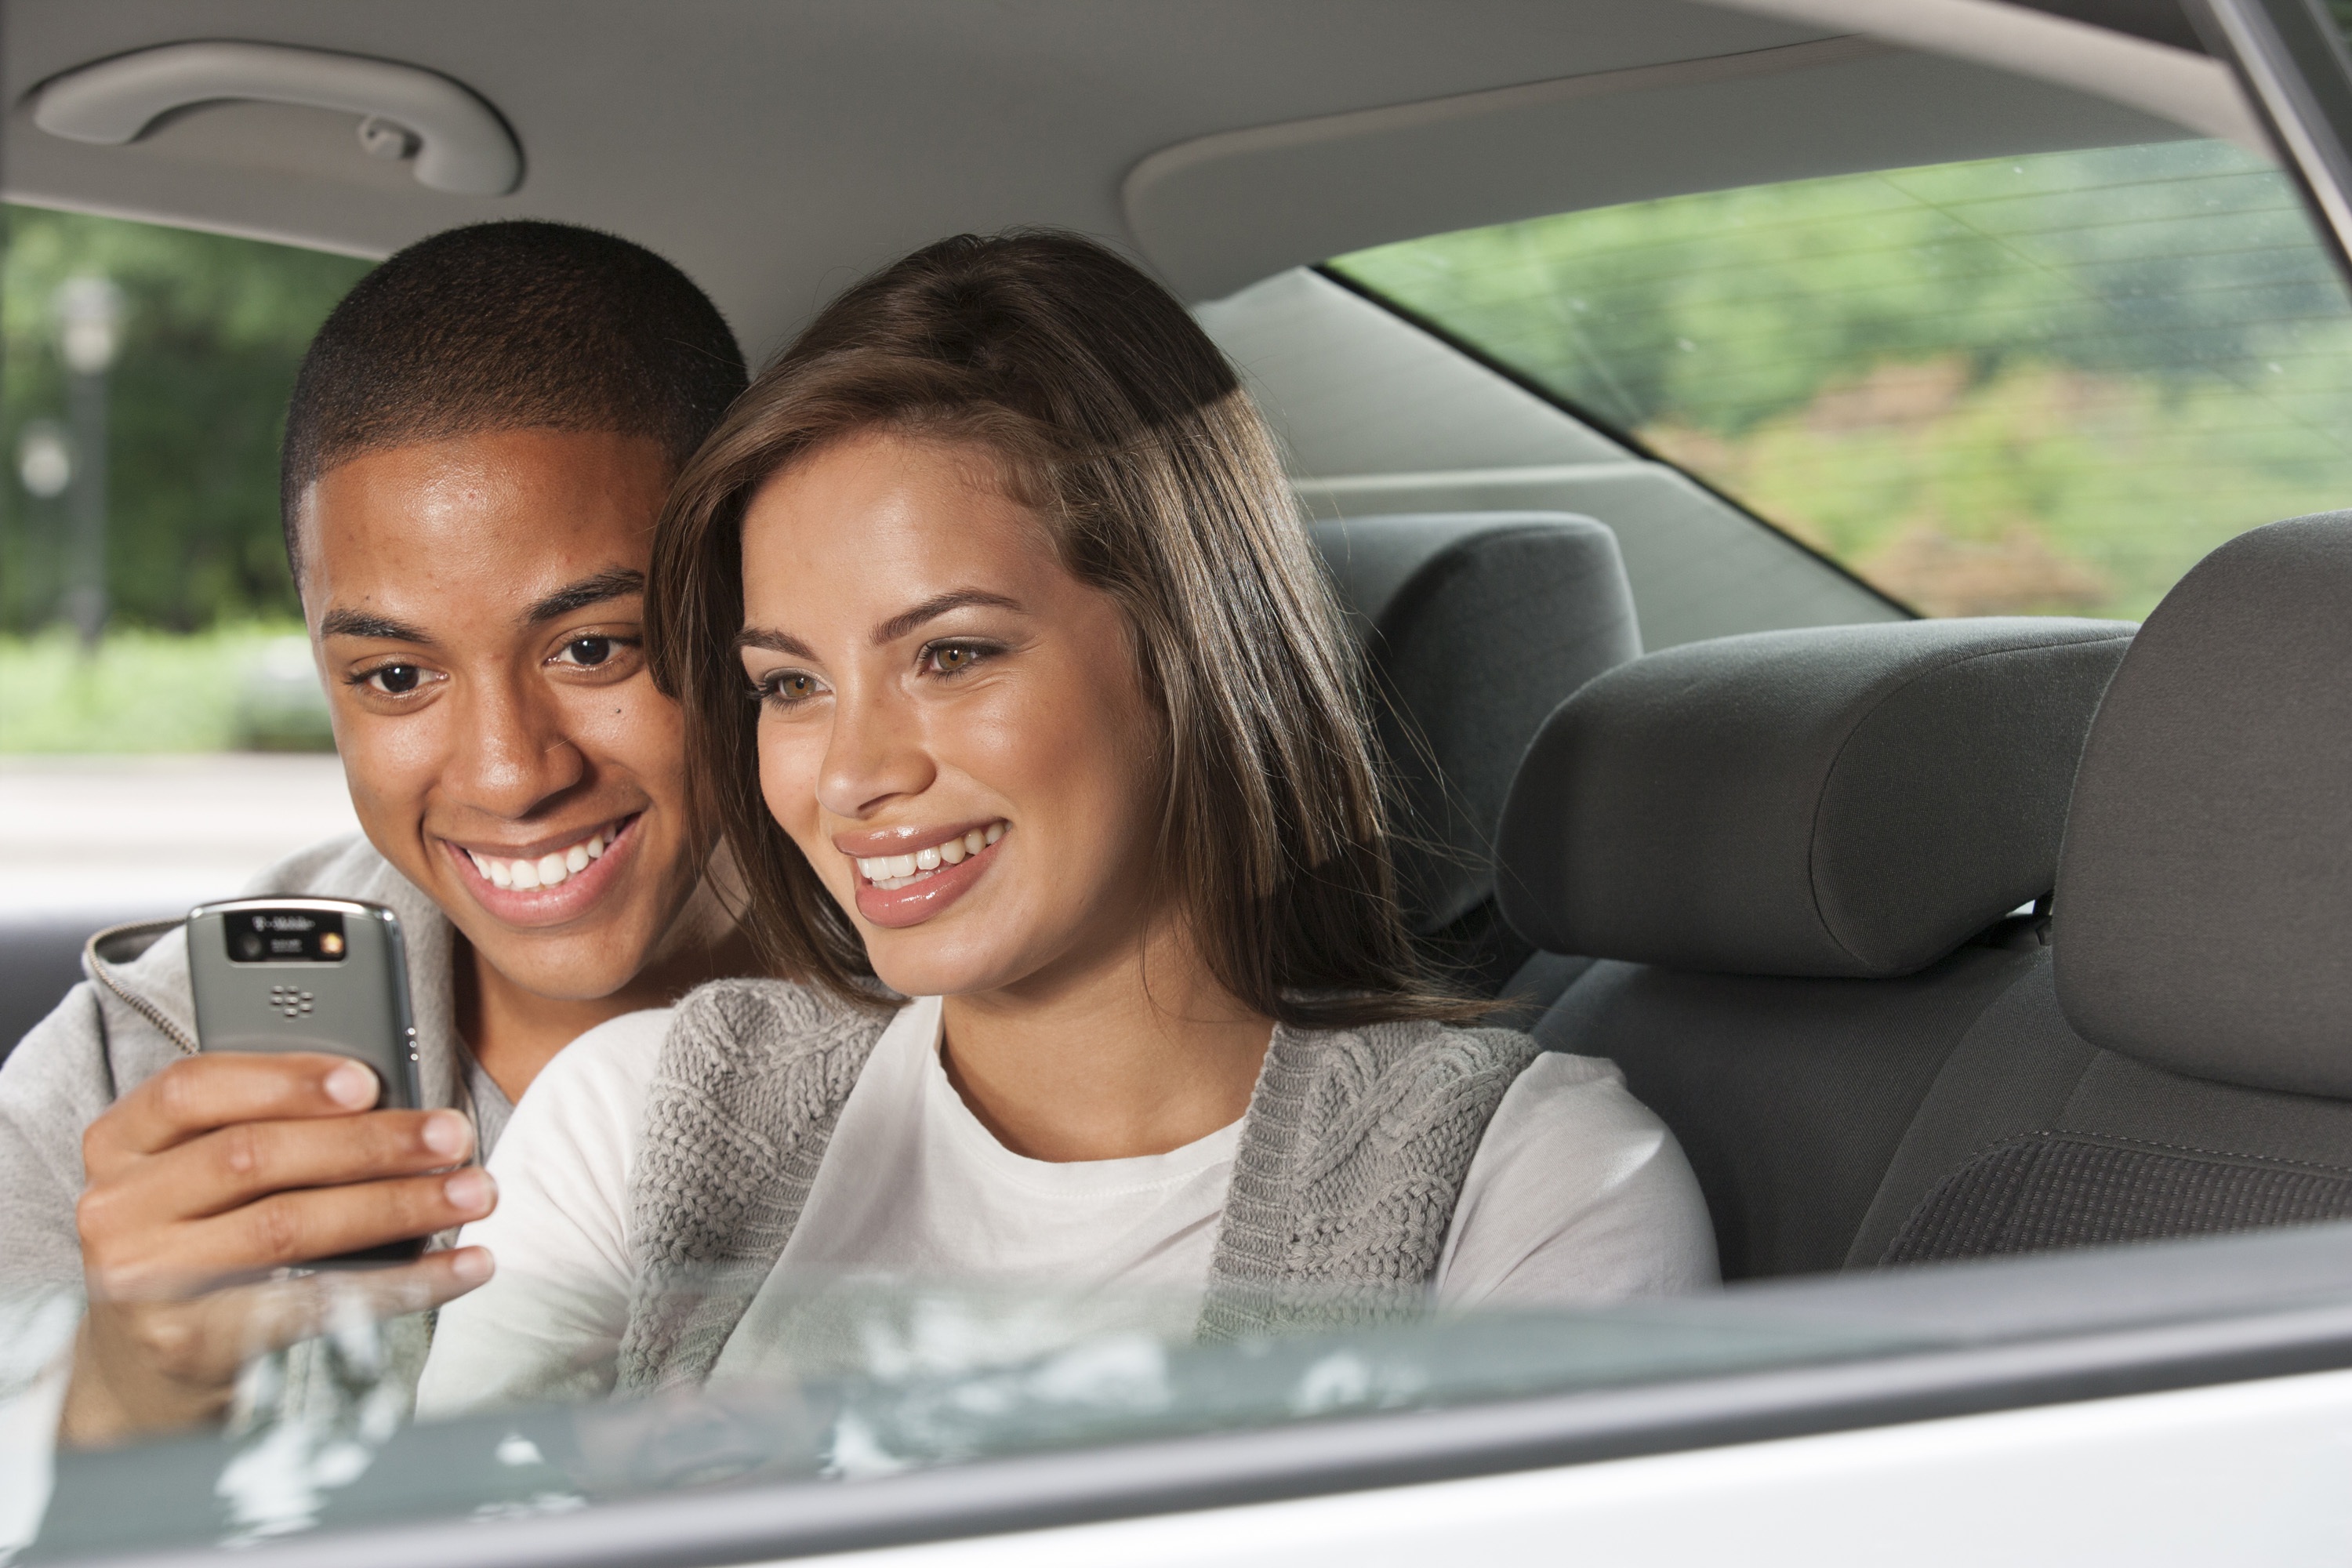
girl, car, boy, driving, vehicle, phone, smile, luxury vehicle